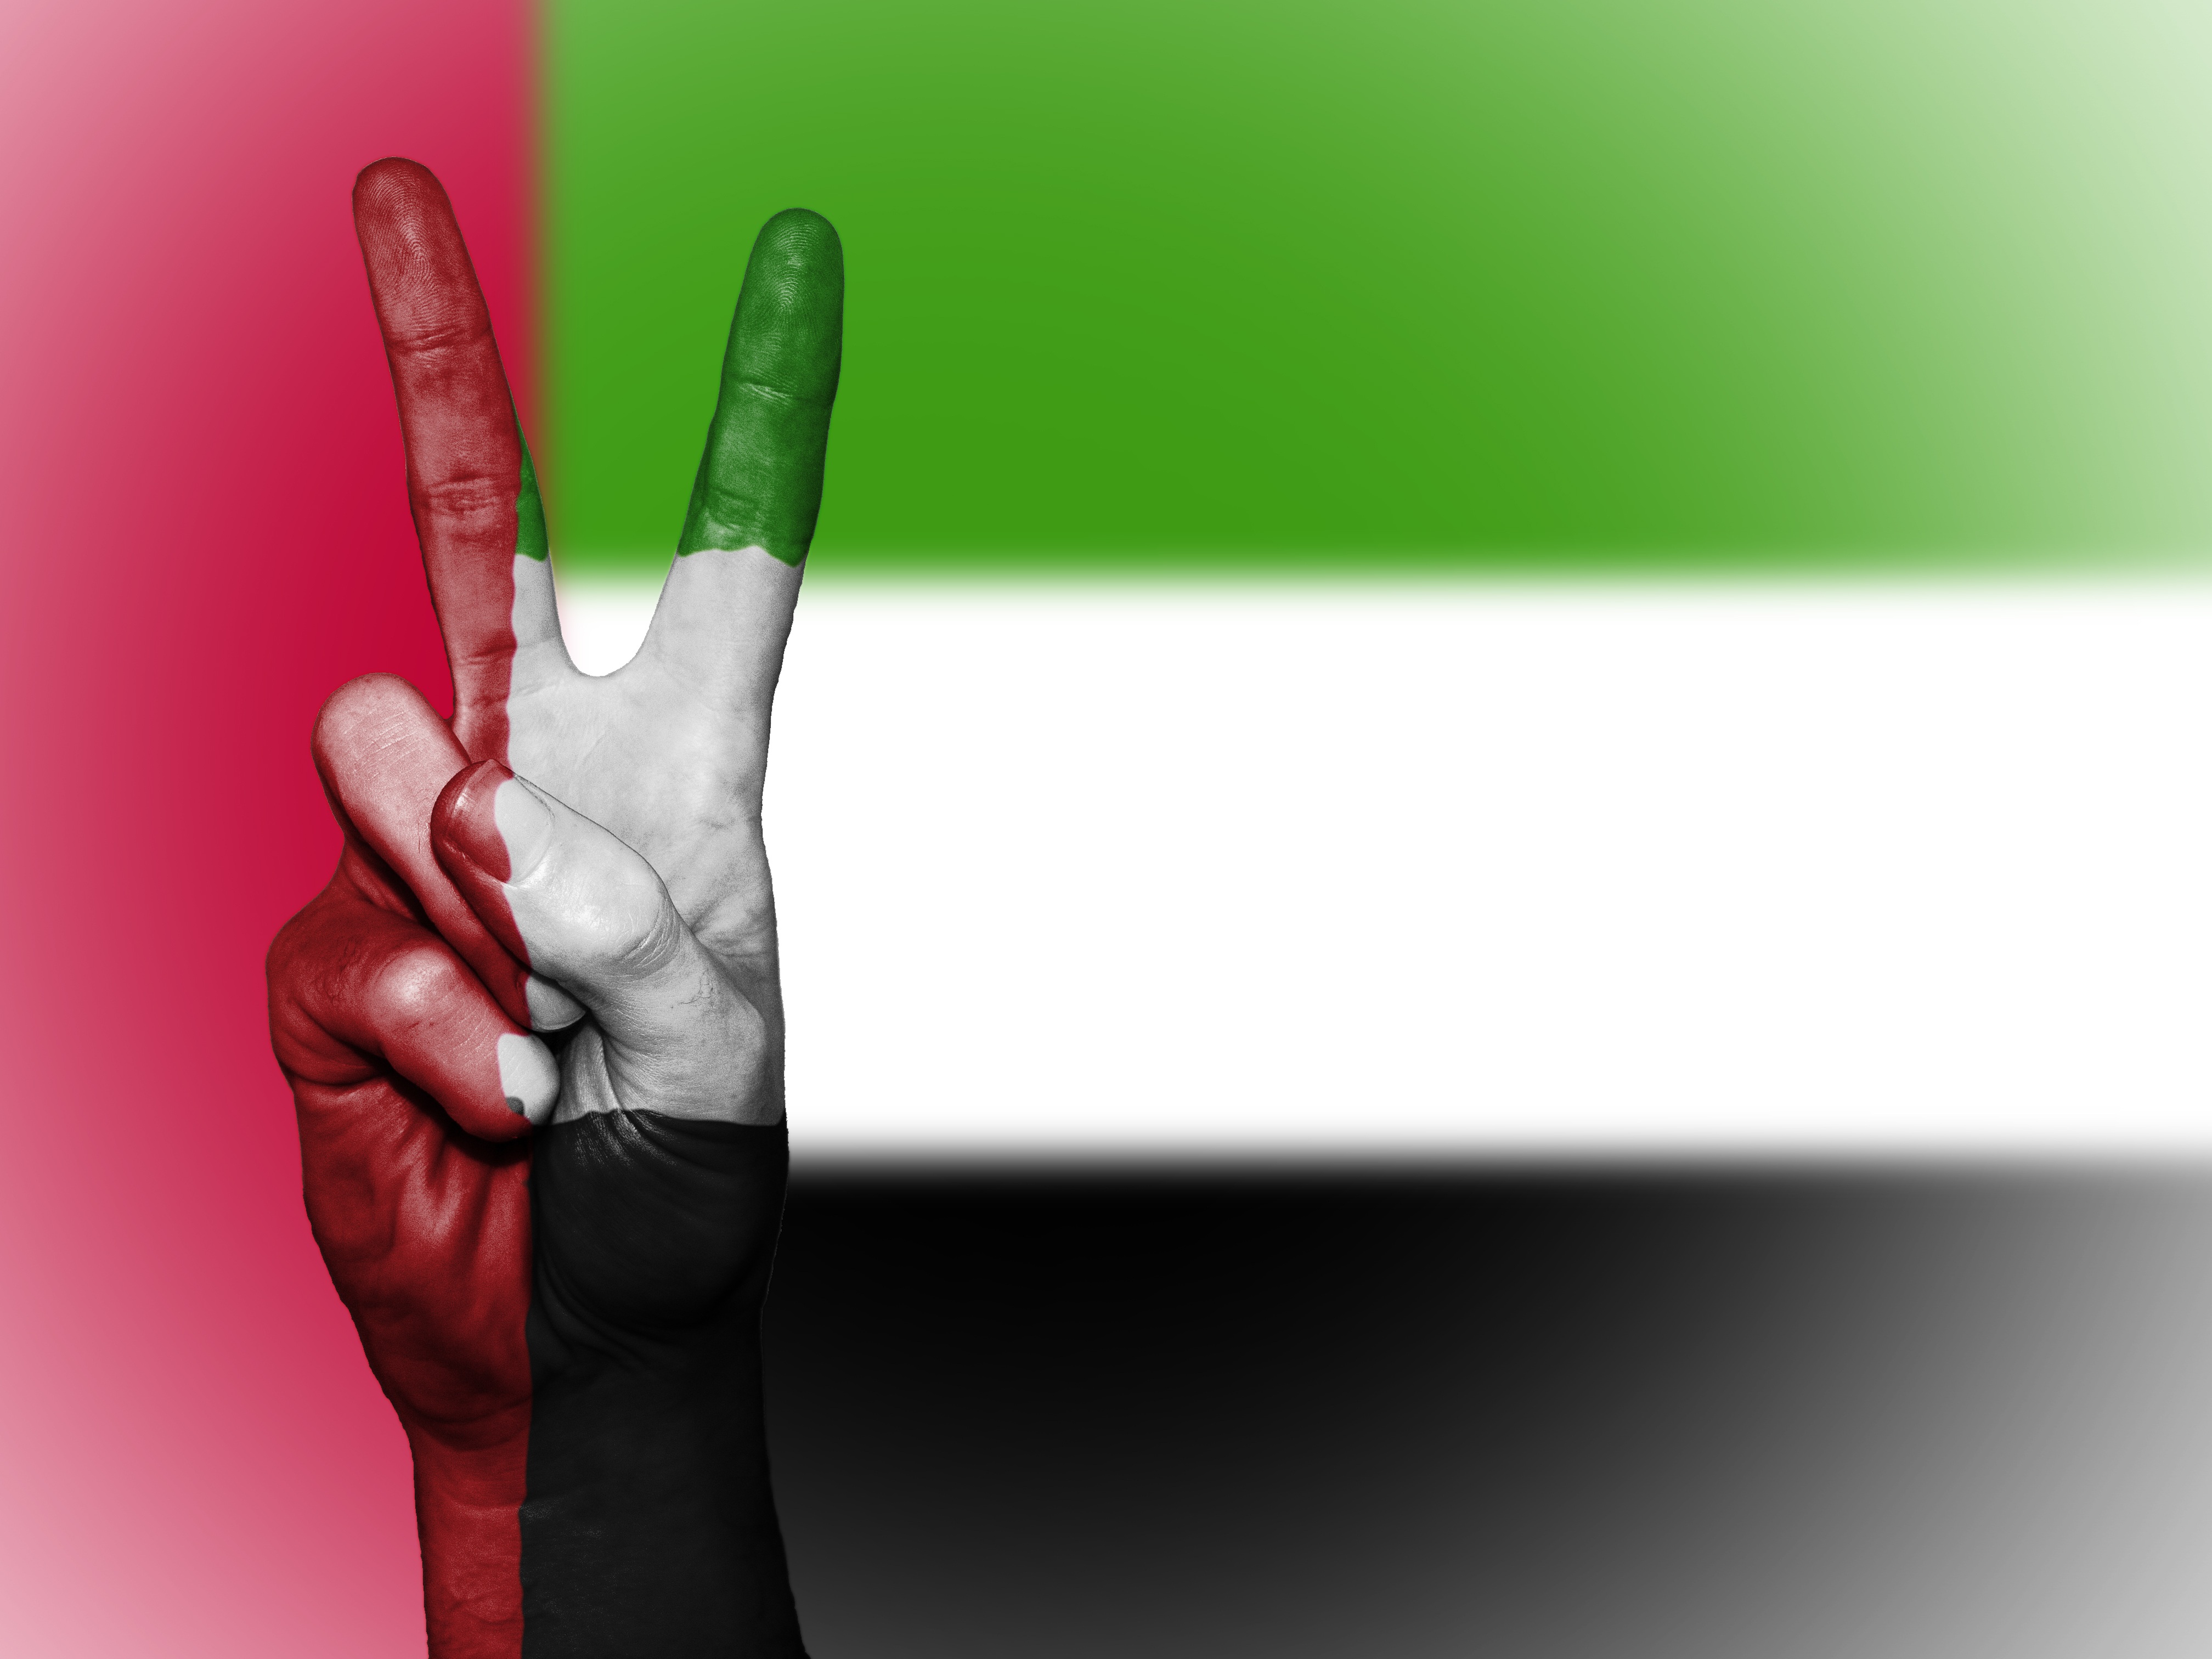
writing, hand, country, travel, finger, symbol, banner, flag, peace, tourism, arm, brand, national, colors, background, state, icon, nation, thumb, ensign, united arab emirates